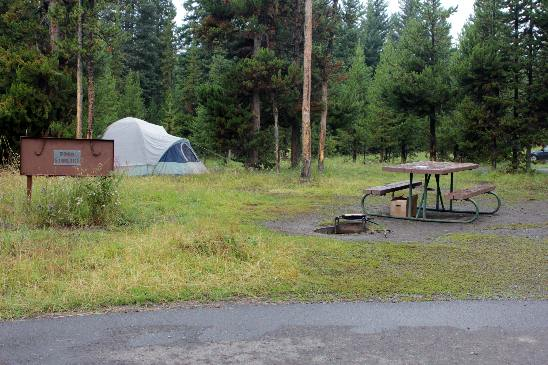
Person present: No